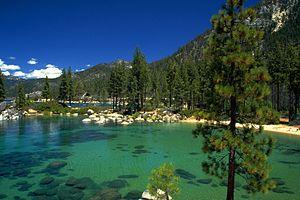
La géographie de la Californie est riche et très diverse. Troisième plus grand État des États-Unis après l’Alaska et le Texas, la Californie s’étend sur 1 300 km du nord au sud et 400 km d'est en ouest. Elle appartient à l’Ouest américain et à la région de la Sun Belt. Bordée à l’ouest par l’océan Pacifique, au nord par l’Oregon, à l’est par le Nevada et l’Arizona, elle possède une frontière commune avec le Mexique, par ailleurs une des frontières les plus inégalitaires au monde d’un point de vue économique. Les paysages californiens sont très contrastés, avec un littoral nord brumeux, montagneux et boisé, une vallée centrale très fertile, des montagnes enneigées et des déserts brûlants. Son point culminant est le mont Whitney.
La Californie est un État des États-Unis qui fait partie de la région de la Sun Belt dans l’Ouest américain. La Californie est l'État le plus peuplé du pays. Il est situé sur la côte ouest et bordé au sud par le désert de Sonora, à l'est par le Grand Bassin des États-Unis et au nord par les monts Klamath. La façade océanique suit entièrement le relief des chaînes côtières du Pacifique au-delà desquelles s'étend la Vallée Centrale sur les contreforts de la Sierra Nevada.
Voici une liste de lacs des États-Unis.